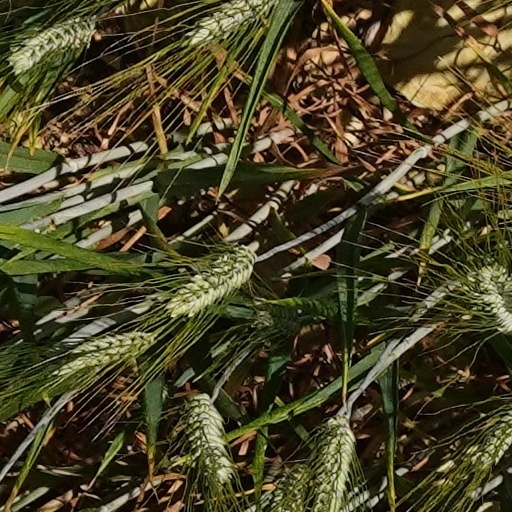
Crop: wheat